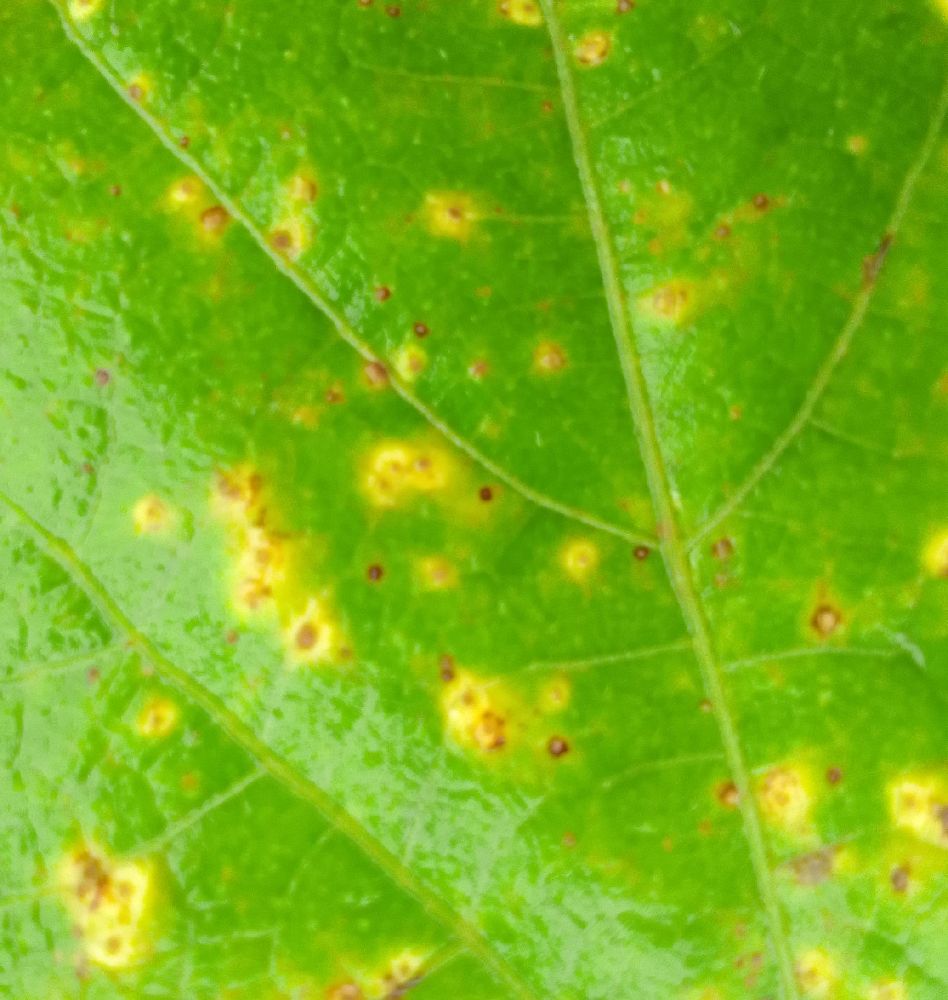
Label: rust